Battle of Irpin

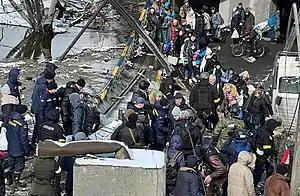
A transfer of civilians from Irpin to Kyiv due to Russian attacks.

On 25 February, due to a lack of communications with the main invasion command, a convoy of OMON and SOBR units from Kemerovo Oblast accidentally separated from the invasion forces and ended up charging at Kyiv by themselves. The convoy was ambushed at a bridge over the Irpin River, and the unarmored and under-equipped units were completely destroyed. Reportedly, of the 80 soldiers in the convoy, only 3 wounded men survived.